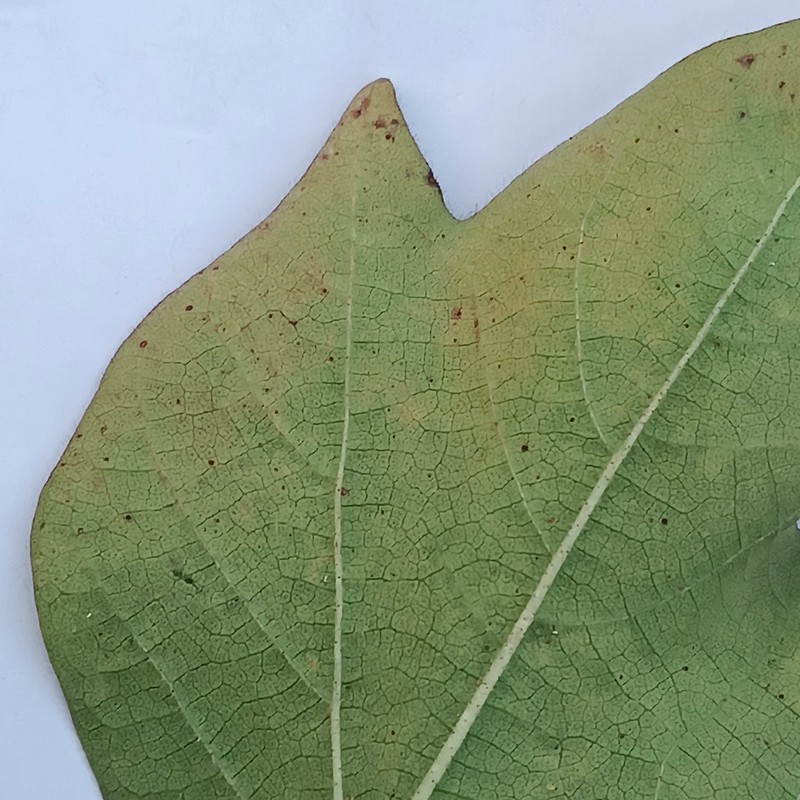
Label: Leaf Redding